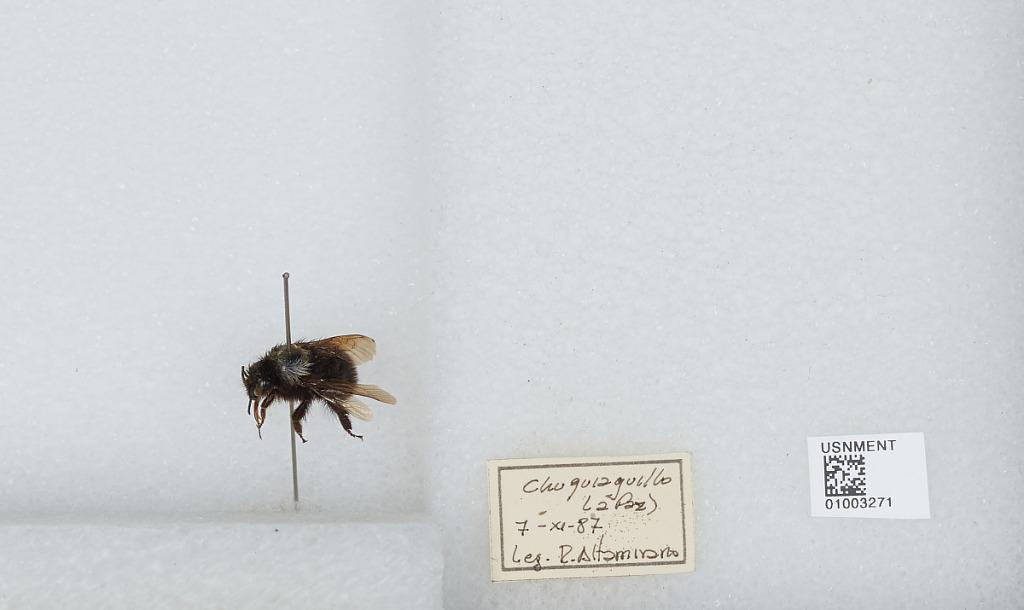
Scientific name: Bombus (Funebribombus) funebris funebris Smith
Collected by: R. Altamirano
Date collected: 1987-11-7
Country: Bolivia
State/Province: La Paz
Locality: Chuquiaguillo
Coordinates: -16.45, -68.12